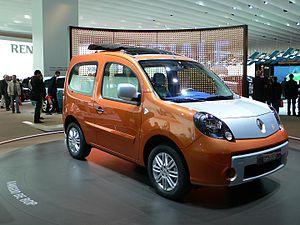
Renault Kangoo Bebop